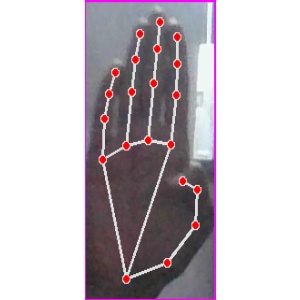
अक्षर: झ